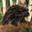
Label: porcupine